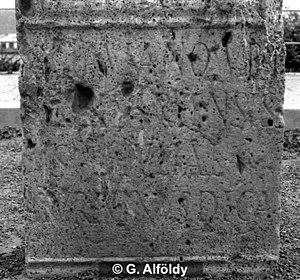
Le musée public national de Cherchell est un musée archéologique situé à Cherchell dans la Wilaya de Tipaza en Algérie, qui présente le passé de la ville de la préhistoire, aux périodes romaine, grecque, ottomane, ainsi que des vestiges du site archéologique de Césarée de Maurétanie, actuellement dénommée Cherchell. Les vestiges archéologiques de Cherchell constituent un patrimoine d’une grande valeur. Une bonne partie des pièces de ce musée a été découverte lors de fouilles.